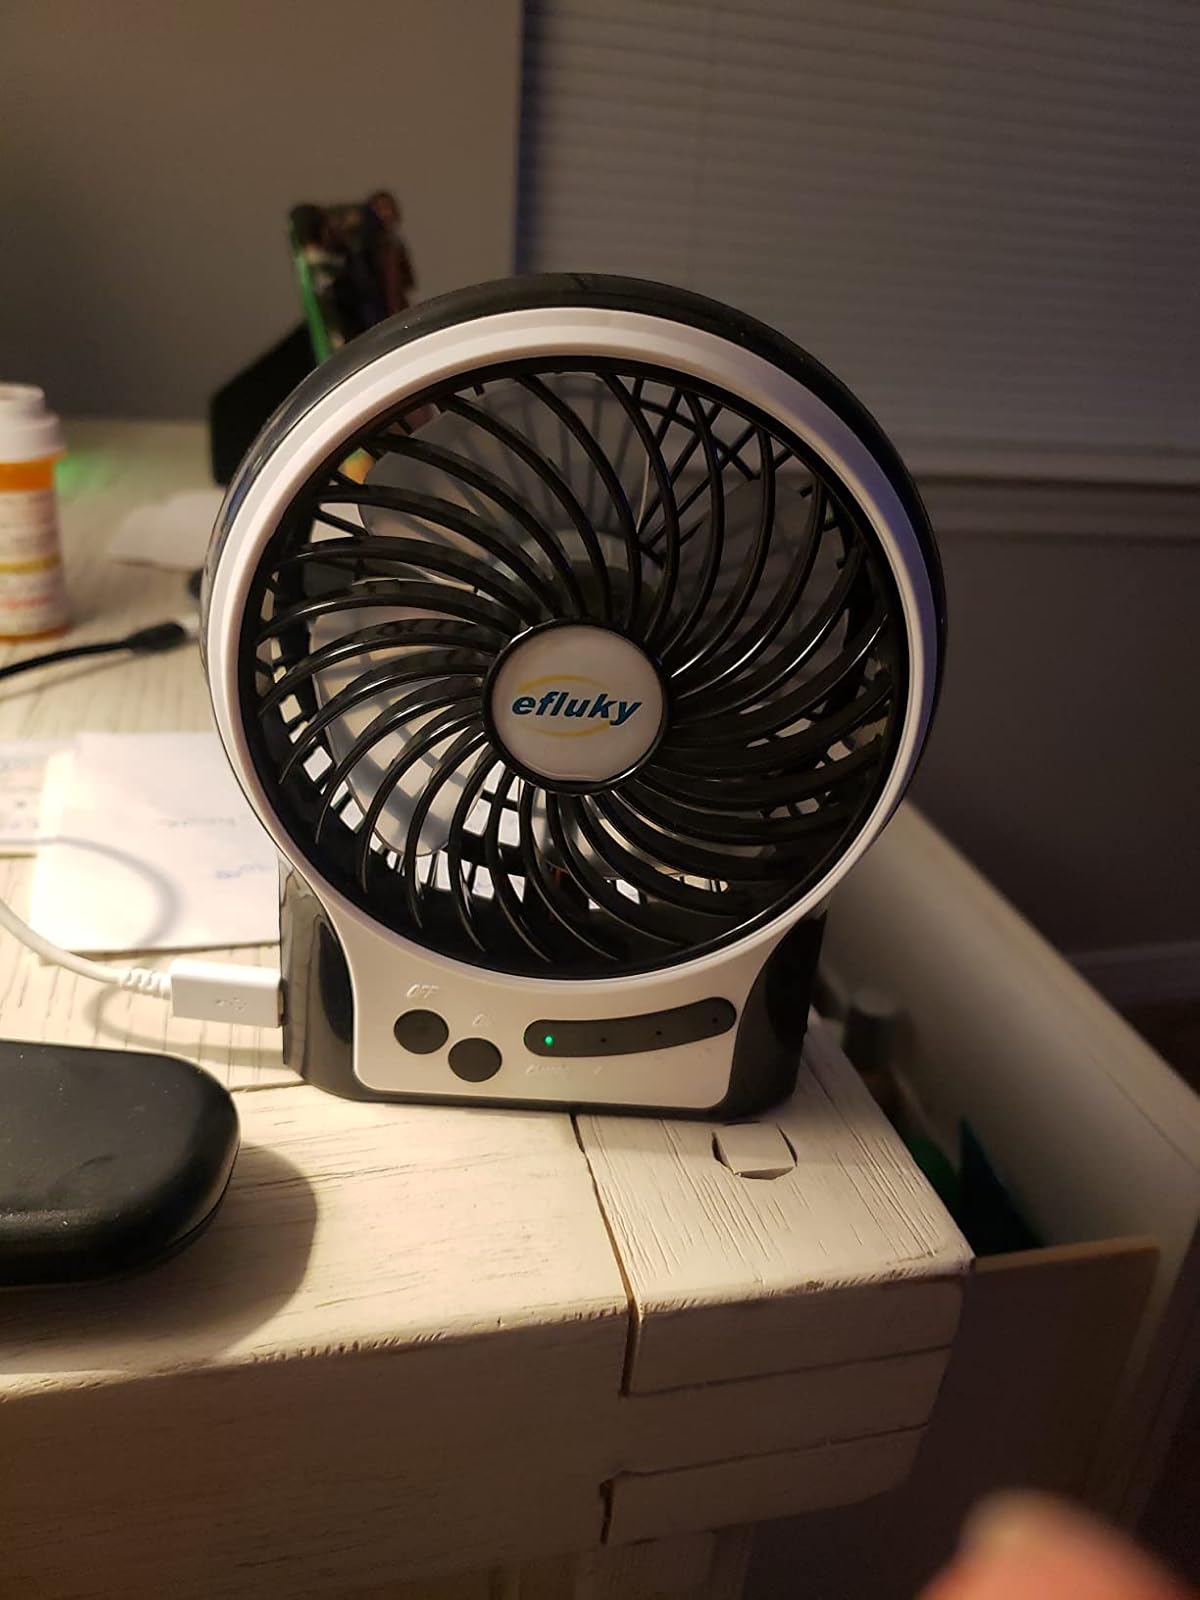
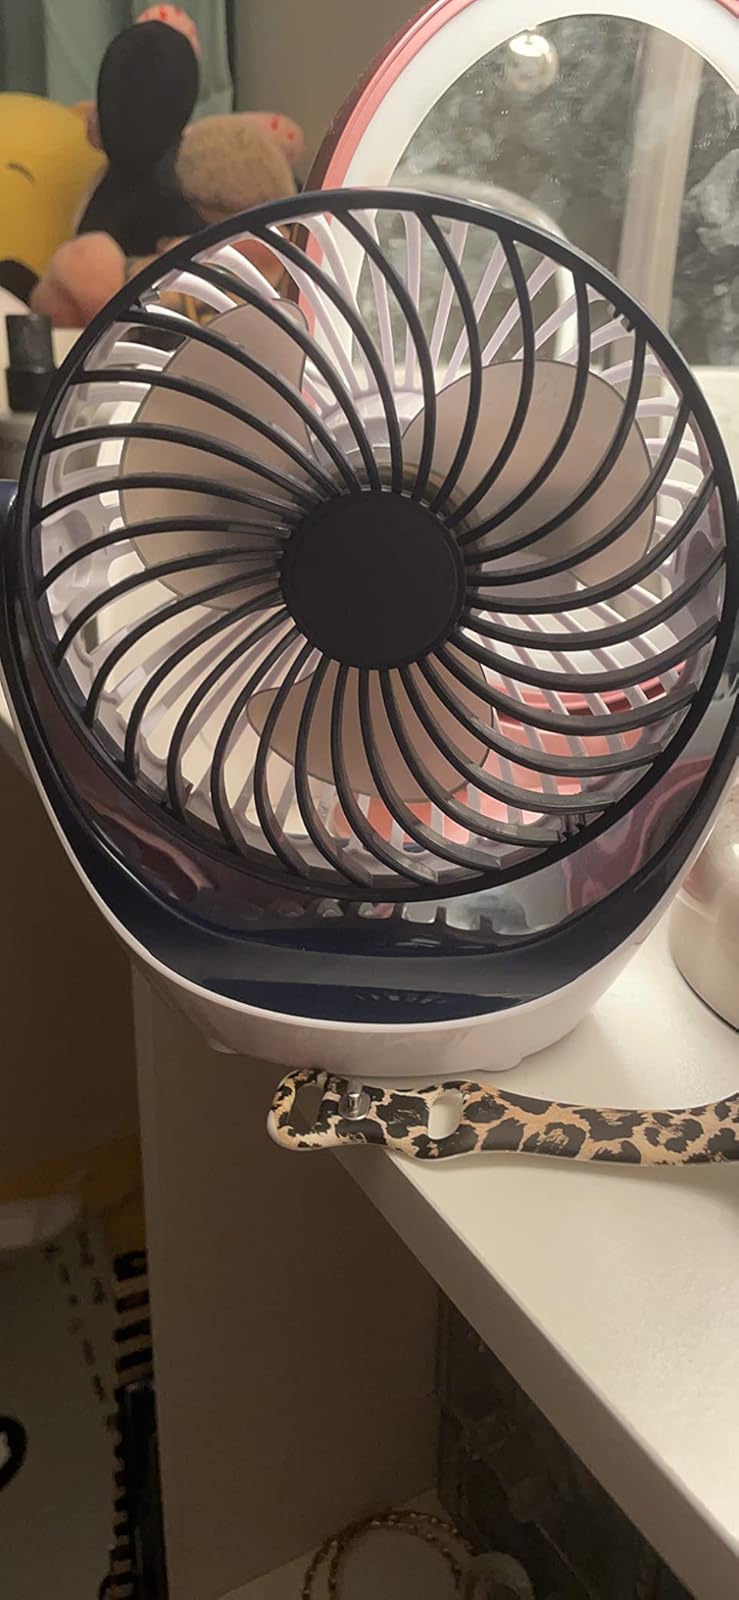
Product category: fan
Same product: no